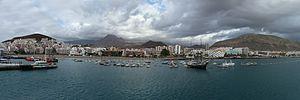
Los Cristianos est une station balnéaire de l'île de Tenerife dans l'archipel des îles Canaries. Elle fait partie de la commune d'Arona.